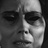
Emotion: sad